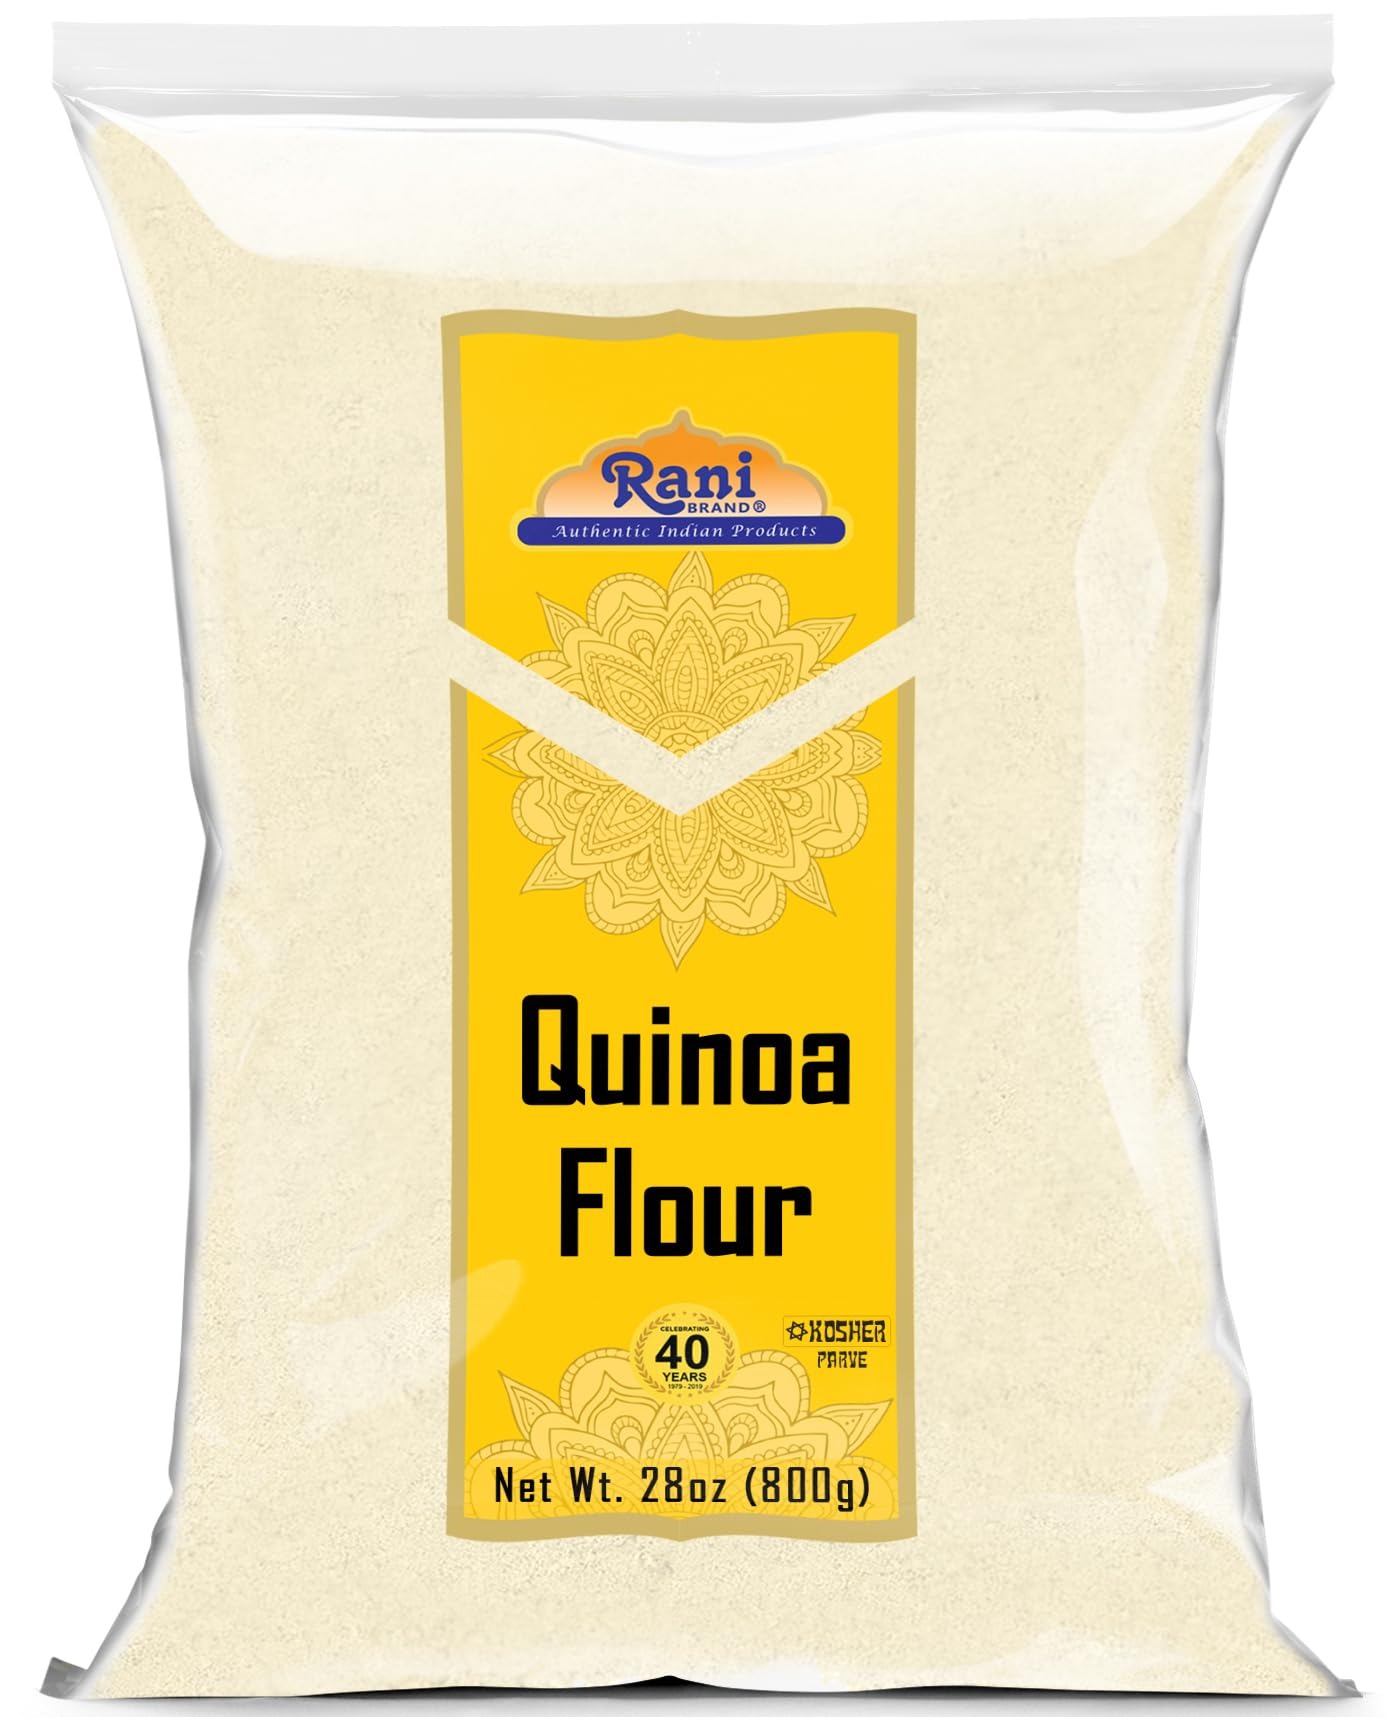
Item Name: Rani Quinoa Flour (Incan Grain) 28oz (1.75lbs) 800g ~ All Natural | Vegan | Gluten Friendly | NON-GMO | Kosher | Indian Origin
Bullet Point 1: You'll LOVE our Quinoa Flour (Incan Grain) by Rani Brand--Here's Why:
Bullet Point 2: 🌾Now KOSHER! High Protein, Vegan, 100% Natural, No preservatives, Non-GMO, Gluten Friendly, PREMIUM Gourmet Food Grade Flour.
Bullet Point 3: 🌾Quinoa flour is a finely ground Quinoa grains. Great substitute for All Purpose Flour / Wheat Flour.
Bullet Point 4: 🌾 It can be used as a substitute for wheat flour in a variety of recipes, including bread, pancakes, muffins, and cookies.
Bullet Point 5: 🌾Net Wt. 28oz (800g), Authentic Indian Product.
Product Description: Quinoa flour is a type of flour made from finely ground quinoa grains. Quinoa flour is popular among those following gluten-free diets or looking to incorporate more nutrient-rich ingredients into their cooking and baking. It can be used as a substitute for wheat flour in a variety of recipes, including bread, pancakes, muffins, and cookies. Quinoa flour adds a nutty flavor and a boost of protein to dishes, making it a versatile and nutritious choice for both savory and sweet recipes.
Value: 28.0
Unit: Ounce

Price: 15.49